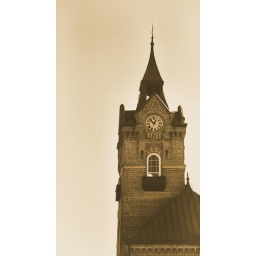
Historical clock tower in Newberry (SC).